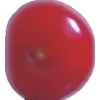
Label: cherry_sour